The Valley (2014 film)

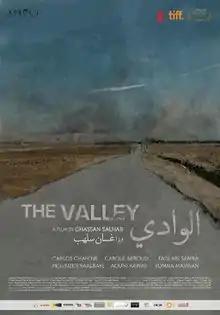
Film poster

The Valley ("al-wadi") is a 2014 Lebanese drama film written and directed by Ghassan Salhab. It was selected to be screened in the Contemporary World Cinema section at the 2014 Toronto International Film Festival and received its world premiere on 4 September 2014.